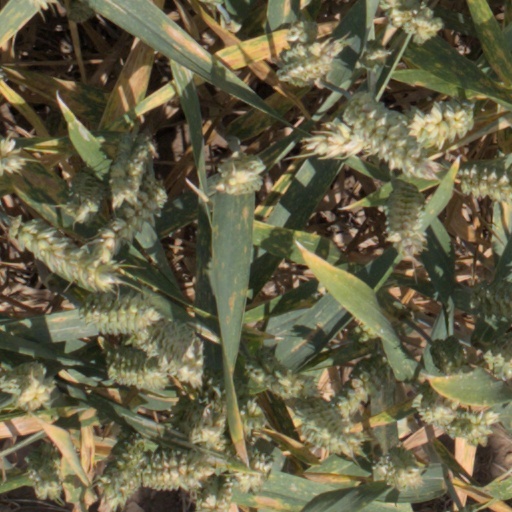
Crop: wheat